She's the Sheriff

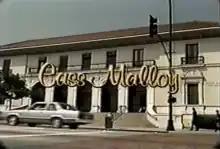
The title card for "Cass Malloy", 1982.

The series had its origins in the 1982 CBS sitcom pilot Cass Malloy. Creators Dan Guntzelman and Steve Marshall pitched the format to CBS that later became the syndicated "She's the Sheriff": that of a late sheriff's wife taking over her husband's job, and the challenges she faced as a woman in a male-oriented environment. Annie Potts was originally cast as the titular Cass Malloy, but she was soon dropped during development in favor of Caroline McWilliams, who was in search of a starring vehicle after leaving the hit ABC series "Benson". The pilot was shot and greenlighted by CBS, and aired as a one-off on July 21, 1982. The pilot did not perform to CBS' expectations, and thus was not picked up as a series.